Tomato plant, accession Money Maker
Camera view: horizontal (90 deg, fisheye); turntable rotation: 60 degrees
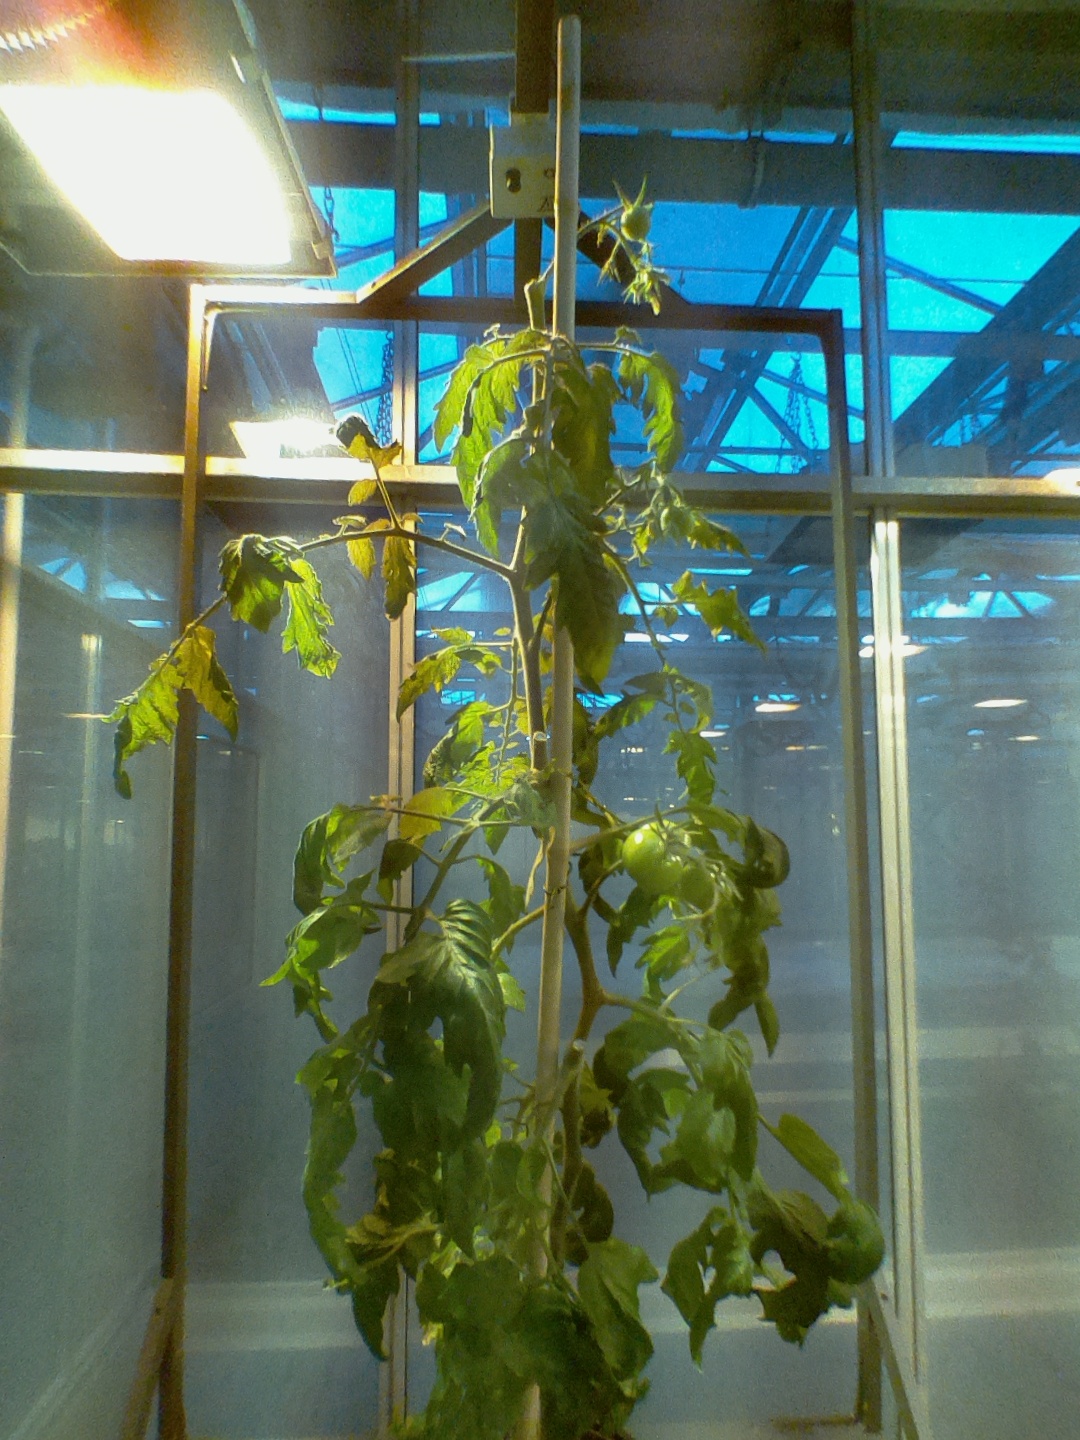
BBCH growth stage 75: 50%-60% of final fruit size